Kasla, Jerusalem

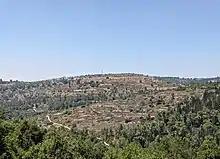

Kasla has been identified with the ancient Canaanite settlement of Chesalon, and is believed to preserve its ancient name. Chesalon is mentioned in the Book of Joshua as one of the landmarks on the boundary of Tribe of Judah. During the Roman period, Chesalon was a Jewish settlement; it was mentioned in a document found in Wadi Murabba'at and dated to 55/6 CE. Remains from the Roman era has been found in a cave by the village. It is unknown whether it continued to exist in the aftermath of the First Jewish-Roman War and up to the Bar Kohkva Revolt.